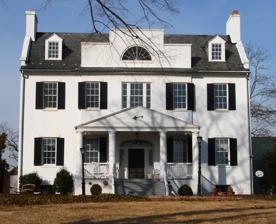
Building: Guilford (Frederick, Maryland)
Country: United States of America
Year built: 1820
Historic house in Maryland, United States For the quarry town in Howard County, Maryland, see Guilford, Maryland . United States historic place Guilford U.S. National Register of Historic Places Guilford, February 2009 Show map of Maryland Show map of the United States Location 5900 Frederick Crossing Lane, Frederick, Maryland Coordinates 39°23′43.55″N 77°24′50.93″W / 39.3954306°N 77.4141472°W / 39.3954306; -77.4141472 Area 4.9 acres (2.0 ha) Built 1820 ( 1820 ) Architect Haller, T. Stuart (Landscape architect) Architectural style Federal, Late Victorian, Classical Revival NRHP reference No. 75000895 Added to NRHP October 14, 1975 Guilford is a large country farmhouse near Frederick , Maryland , built in 1809.  Formerly the center of a 103-acre (0.42 km 2 ) farm, the brick house retains many of its outbuildings despite its location in the middle of a suburban shopping and office development. Guilford was listed on the National Register of Historic Places in 1975. Notes